Free black people in Jamaica

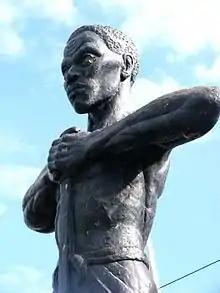
"Artistic Impression of Paul Bogle" in Morant Bay, Jamaica

On 11 October 1865, the Morant Bay Rebellion began with a protest march to the courthouse by hundreds of free black people led by preacher Paul Bogle in Morant Bay, Jamaica. Some were armed with sticks and stones. After seven men were shot and killed by the volunteer militia, the protesters attacked and burned the courthouse and nearby buildings. A total of 25 people died. Over the next two days, poor freedmen, many ex-slaves, rose in rebellion across most of St. Thomas-in-the-East parish.